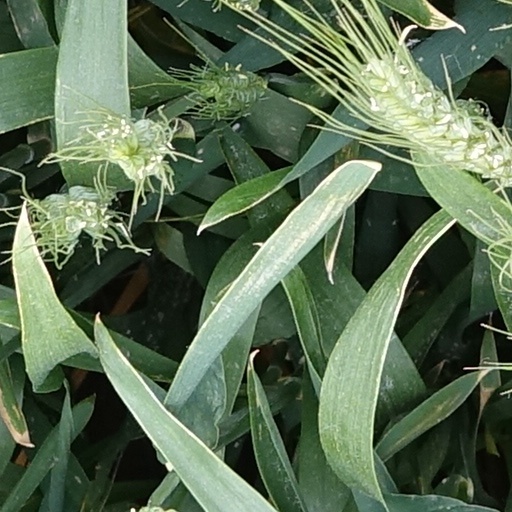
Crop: wheat